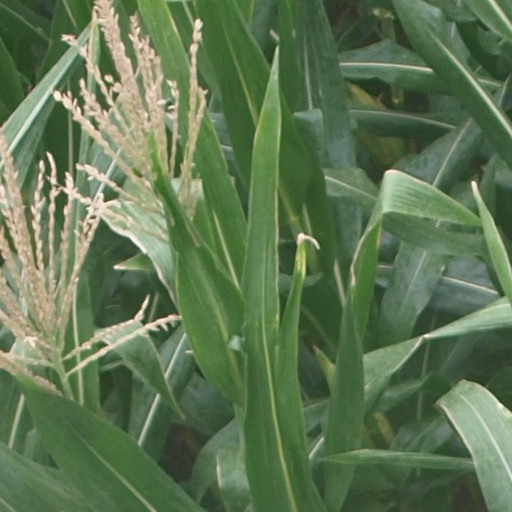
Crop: maize; corn